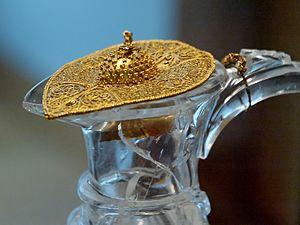
Aiguière à décor d'oiseaux. Corps
La technique de l'orfèvrerie au Moyen Âge connut un développement intense. De tous temps, l'or et l'argent ont été considérés comme des biens précieux. Au Moyen Âge, seule la valeur des reliques des martyrs et des saints pouvait les surpasser. Ces matériaux les plus prisés, auxquels on peut ajouter l'ivoire, furent donc choisis pour la fabrication des reliquaires. Les reliques étaient souvent conservées comme des "trésors" symbolisant la Jérusalem céleste. Les églises et les abbayes mirent tous les moyens à leur disposition pour acquérir les plus importantes d'entre elles et firent exécuter des reliquaires infiniment précieux pour faire étalage de leur richesse en sus du pouvoir et de la "virtus" de ces restes sacrés. Les reliquaires étaient donc les œuvres les plus importantes et les plus précieuses et devaient illustrer par la richesse de leurs matériaux le caractère inestimable de leur contenu. Outre les nombreuses techniques développées, l'orfèvrerie, dont Théophile décrit les procédés dans son Livre 3, a contribué à l'avènement de l'art roman et de l'art gothique.